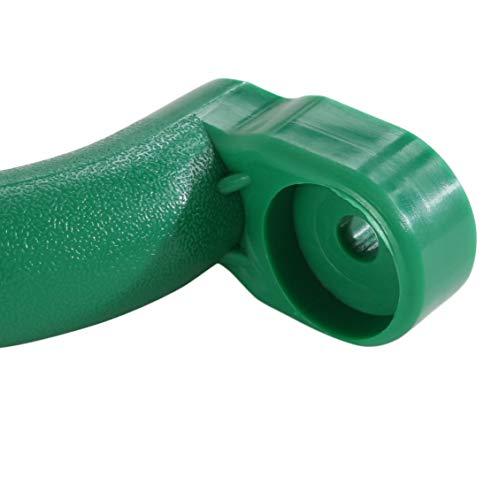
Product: Gorilla Playsets 07-0005-G Plastic Safety Handles - Green (Pair)
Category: Toys & Games | Sports & Outdoor Play | Play Sets & Playground Equipment
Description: Includes 2 plastic safety handles, mounting hardware, and manual for easy assembly to your swing set.
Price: $16.80
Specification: ProductDimensions:9.5x1x2.8inches|ItemWeight:8ounces|ShippingWeight:8ounces(Viewshippingratesandpolicies)|ASIN:B002HRTDAM|Itemmodelnumber:07-0005-G|Manufacturerrecommendedage:36months-11years